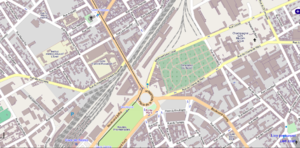
Localisation rue Hourlier à ReimsThis map was created from OpenStreetMap project data, collected by the community. This map may be incomplete, and may contain errors. Don't rely solely on it for navigation.
Le quartier Laon Zola - Neufchâtel - Orgeval est un quartier de la ville de Reims.
Léon Hourlier, né à Reims, 1, rue Tronson-du-Coudray, le 16 septembre 1885, mort pour la France le 16 octobre 1915, est un coureur cycliste français. Durant sa carrière, il est trois fois champion de France de vitesse, vainqueur du Grand Prix de Paris en 1912 et 1914, et des Six Jours de Paris en 1914, où il formait équipe avec son beau-frère Léon Comès.